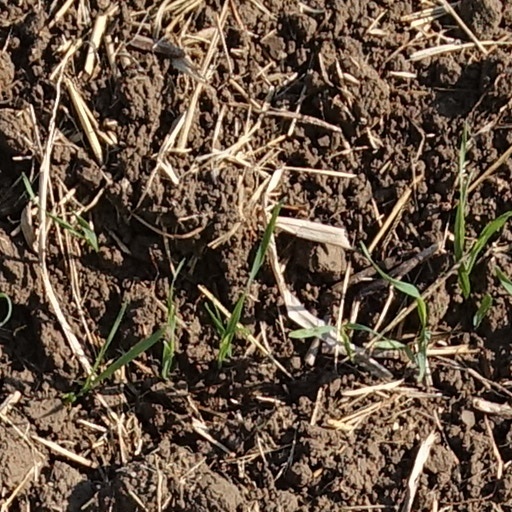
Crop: wheat